Cáceres CB

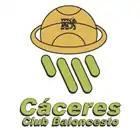
Original Cáceres CB logo, used until 2003

Cáceres CB club participated in 11 ACB League (from 1992 to 2003) and in two editions of the LEB (2003–04 and 2004–05). The club disappeared at the end of 2004-05 season when it was playing in the LEB League because of its financial problems.